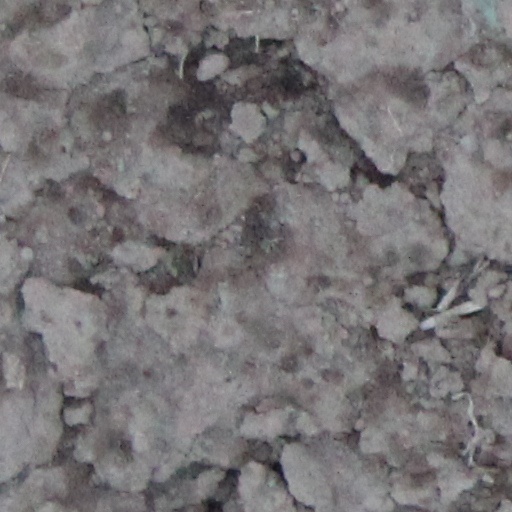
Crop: wheat